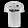
Label: T - shirt / top